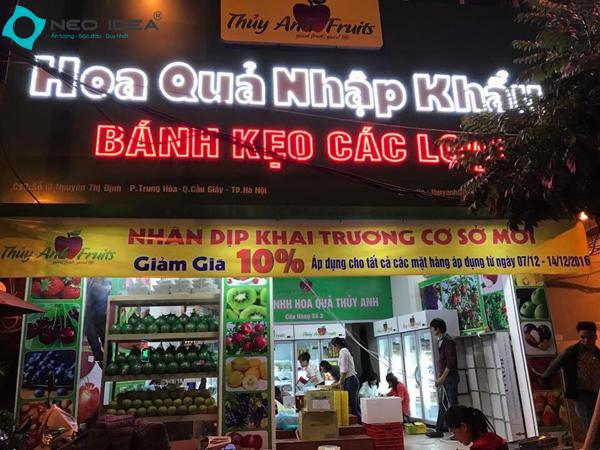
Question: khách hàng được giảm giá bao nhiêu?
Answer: khách hàng đưcọ giàm giá 10%